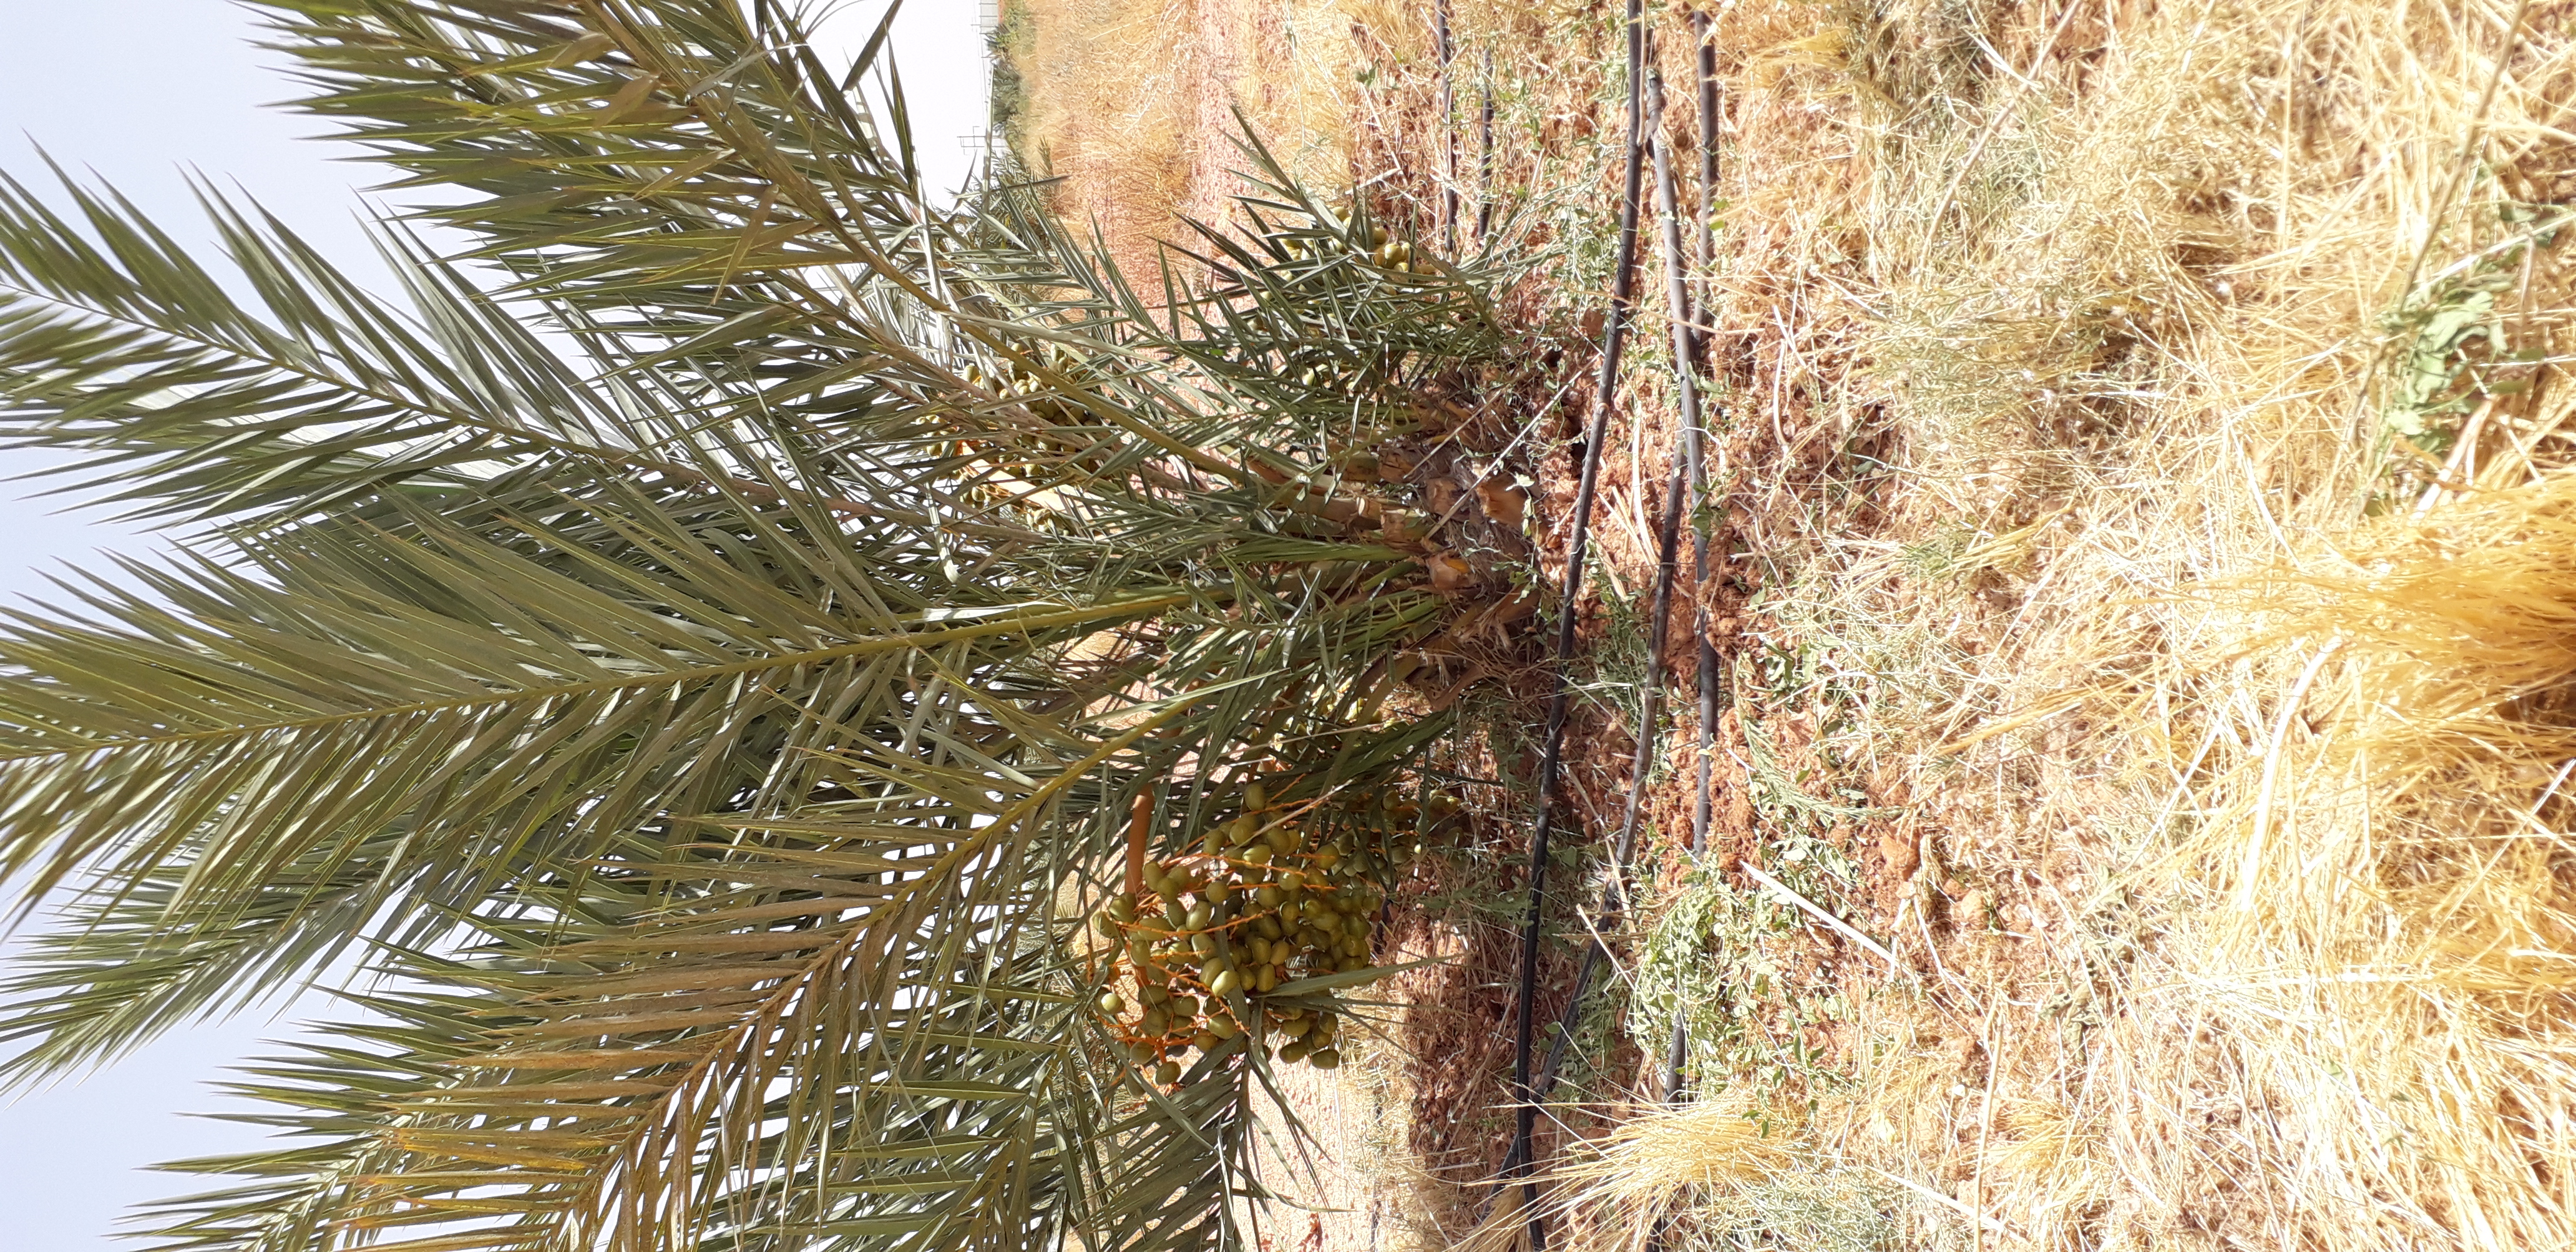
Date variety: Boufagous